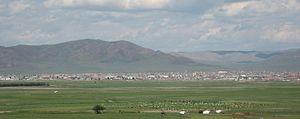
Mörön est la capitale de la province de Khövsgöl dans le nord de la Mongolie. Mörön désigne à la fois la ville et le district qui la contient.